Eliza Orme

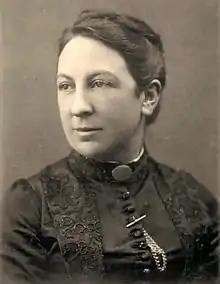

Eliza Orme (25 December 1848 – 22 June 1937) was the first woman to earn a law degree in England, from University College London in 1888.